Bailly-Romainvilliers

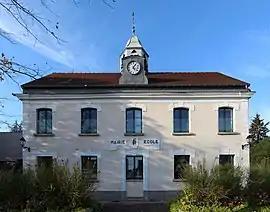
The town hall in Bailly-Romainvilliers

Bailly-Romainvilliers is a commune in the Seine-et-Marne department in the Île-de-France region in north-central France.